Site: brandenburg
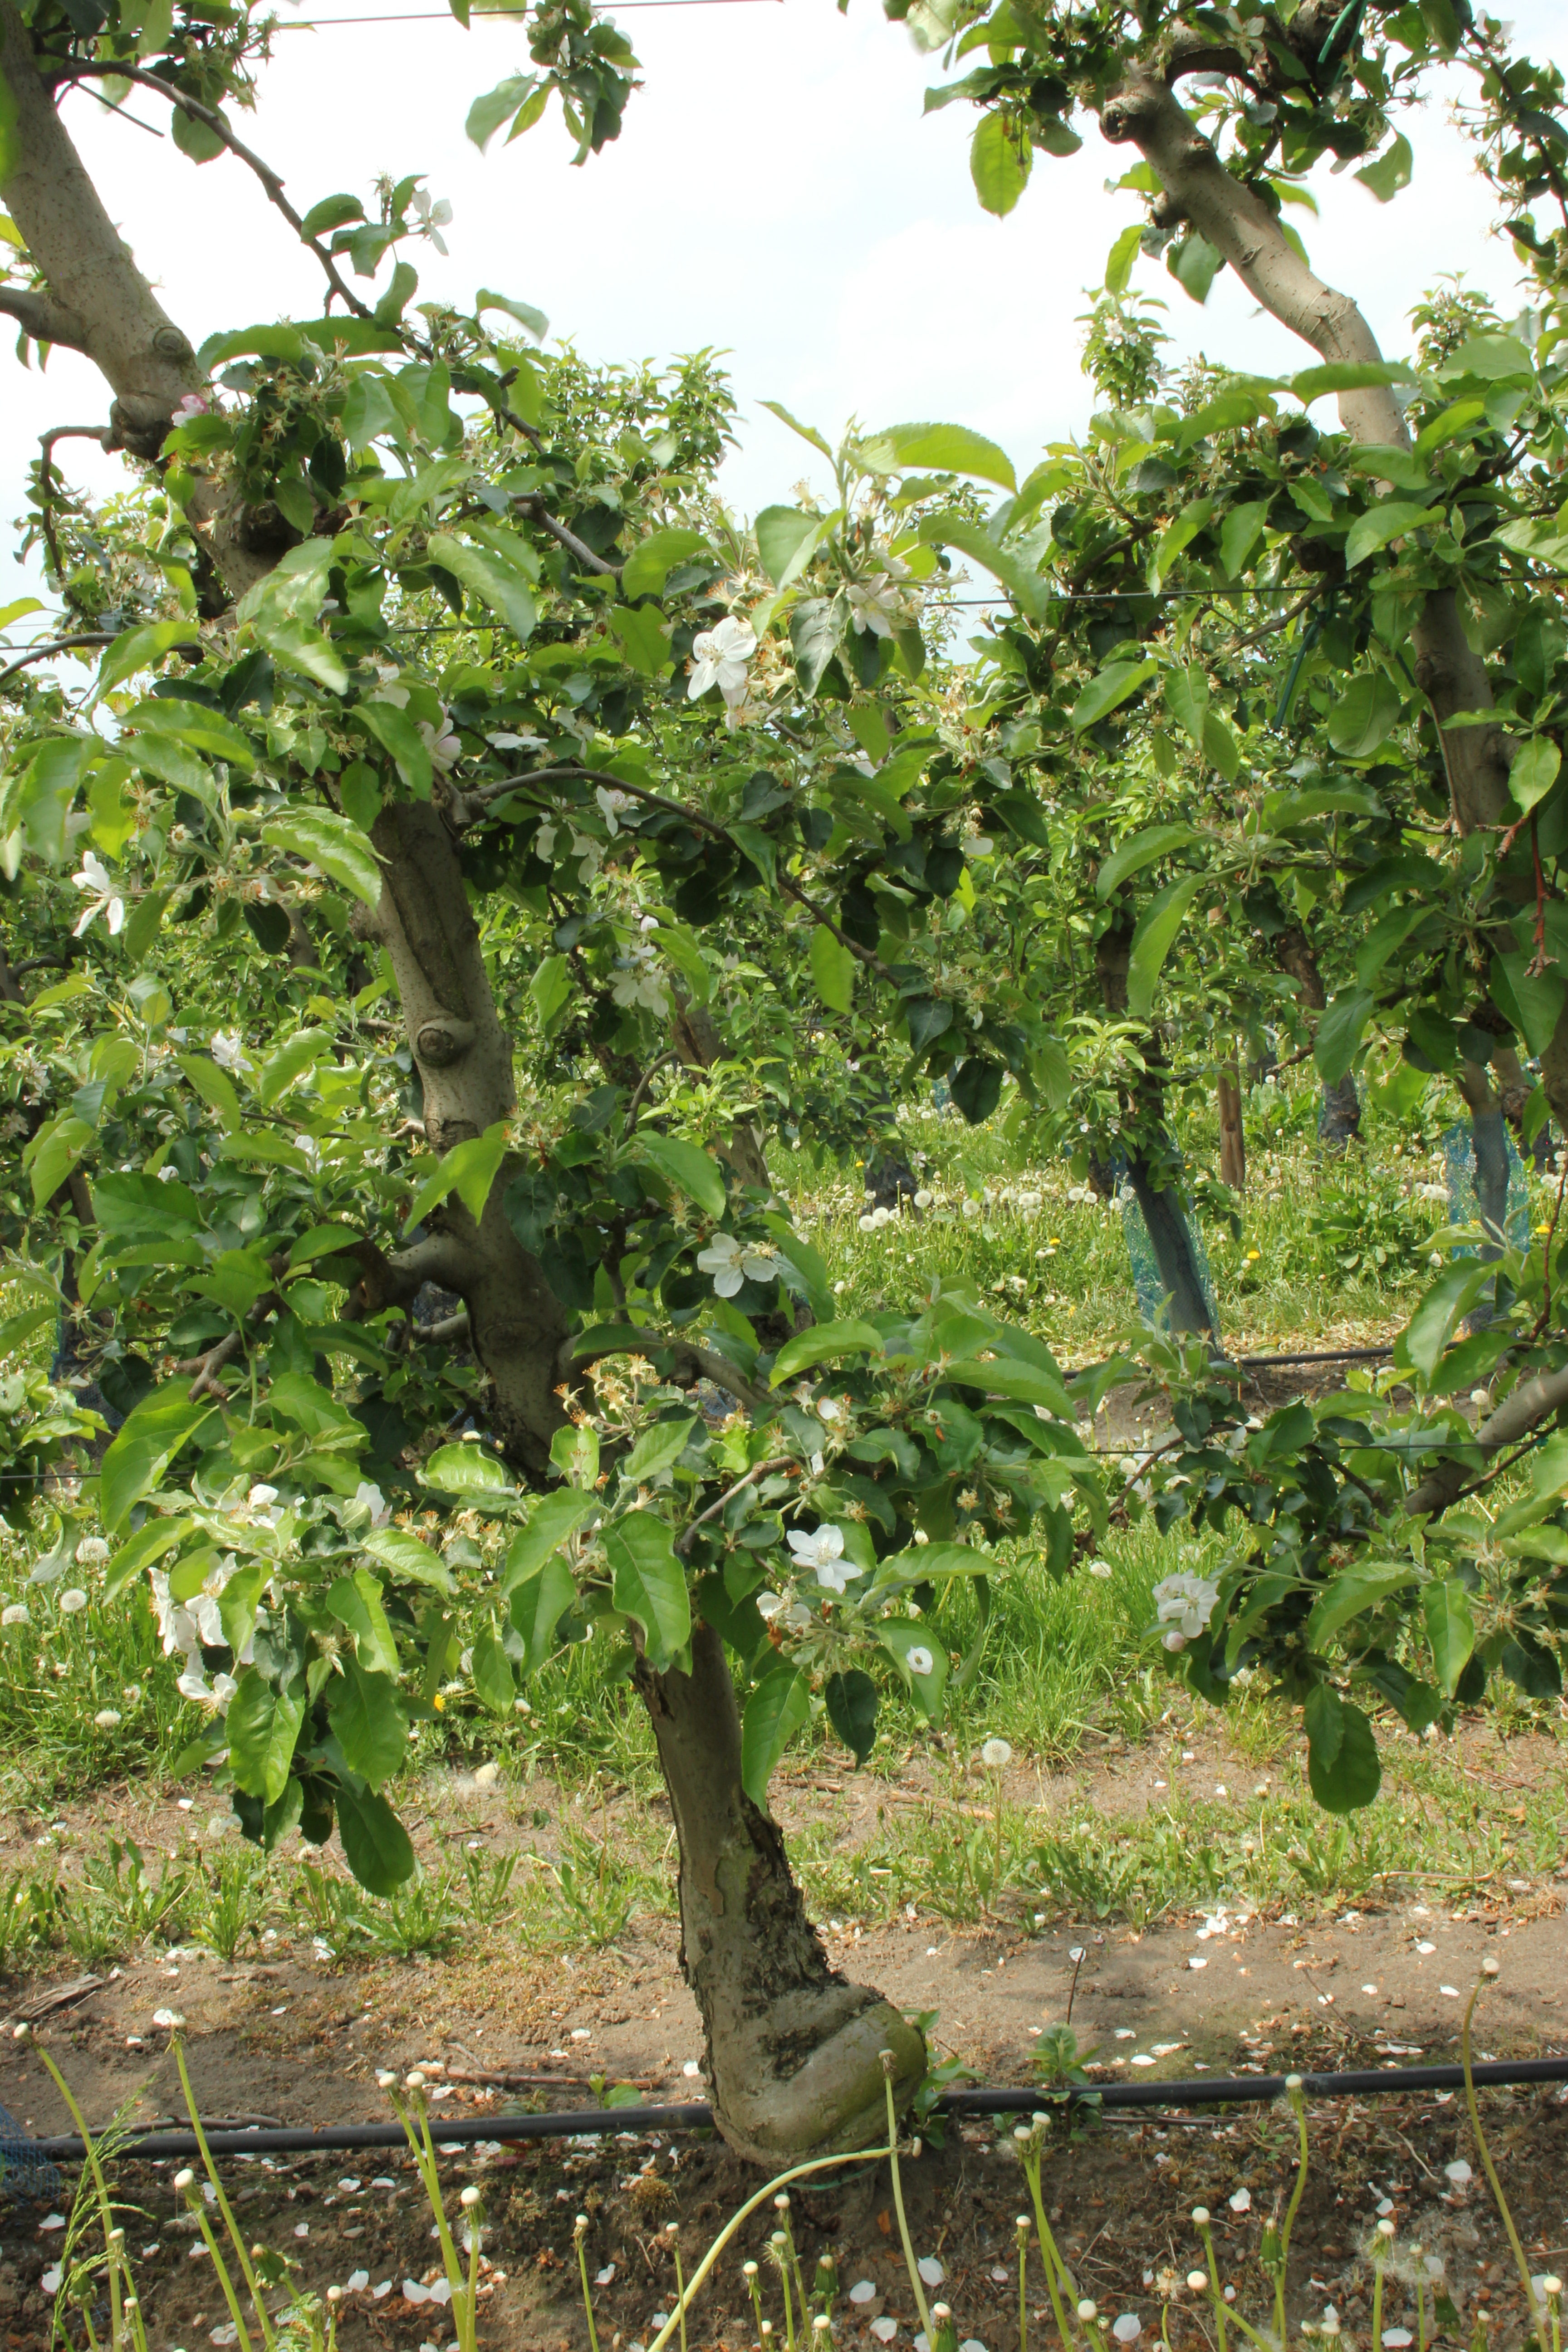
Growth stage (BBCH 67): Flowering